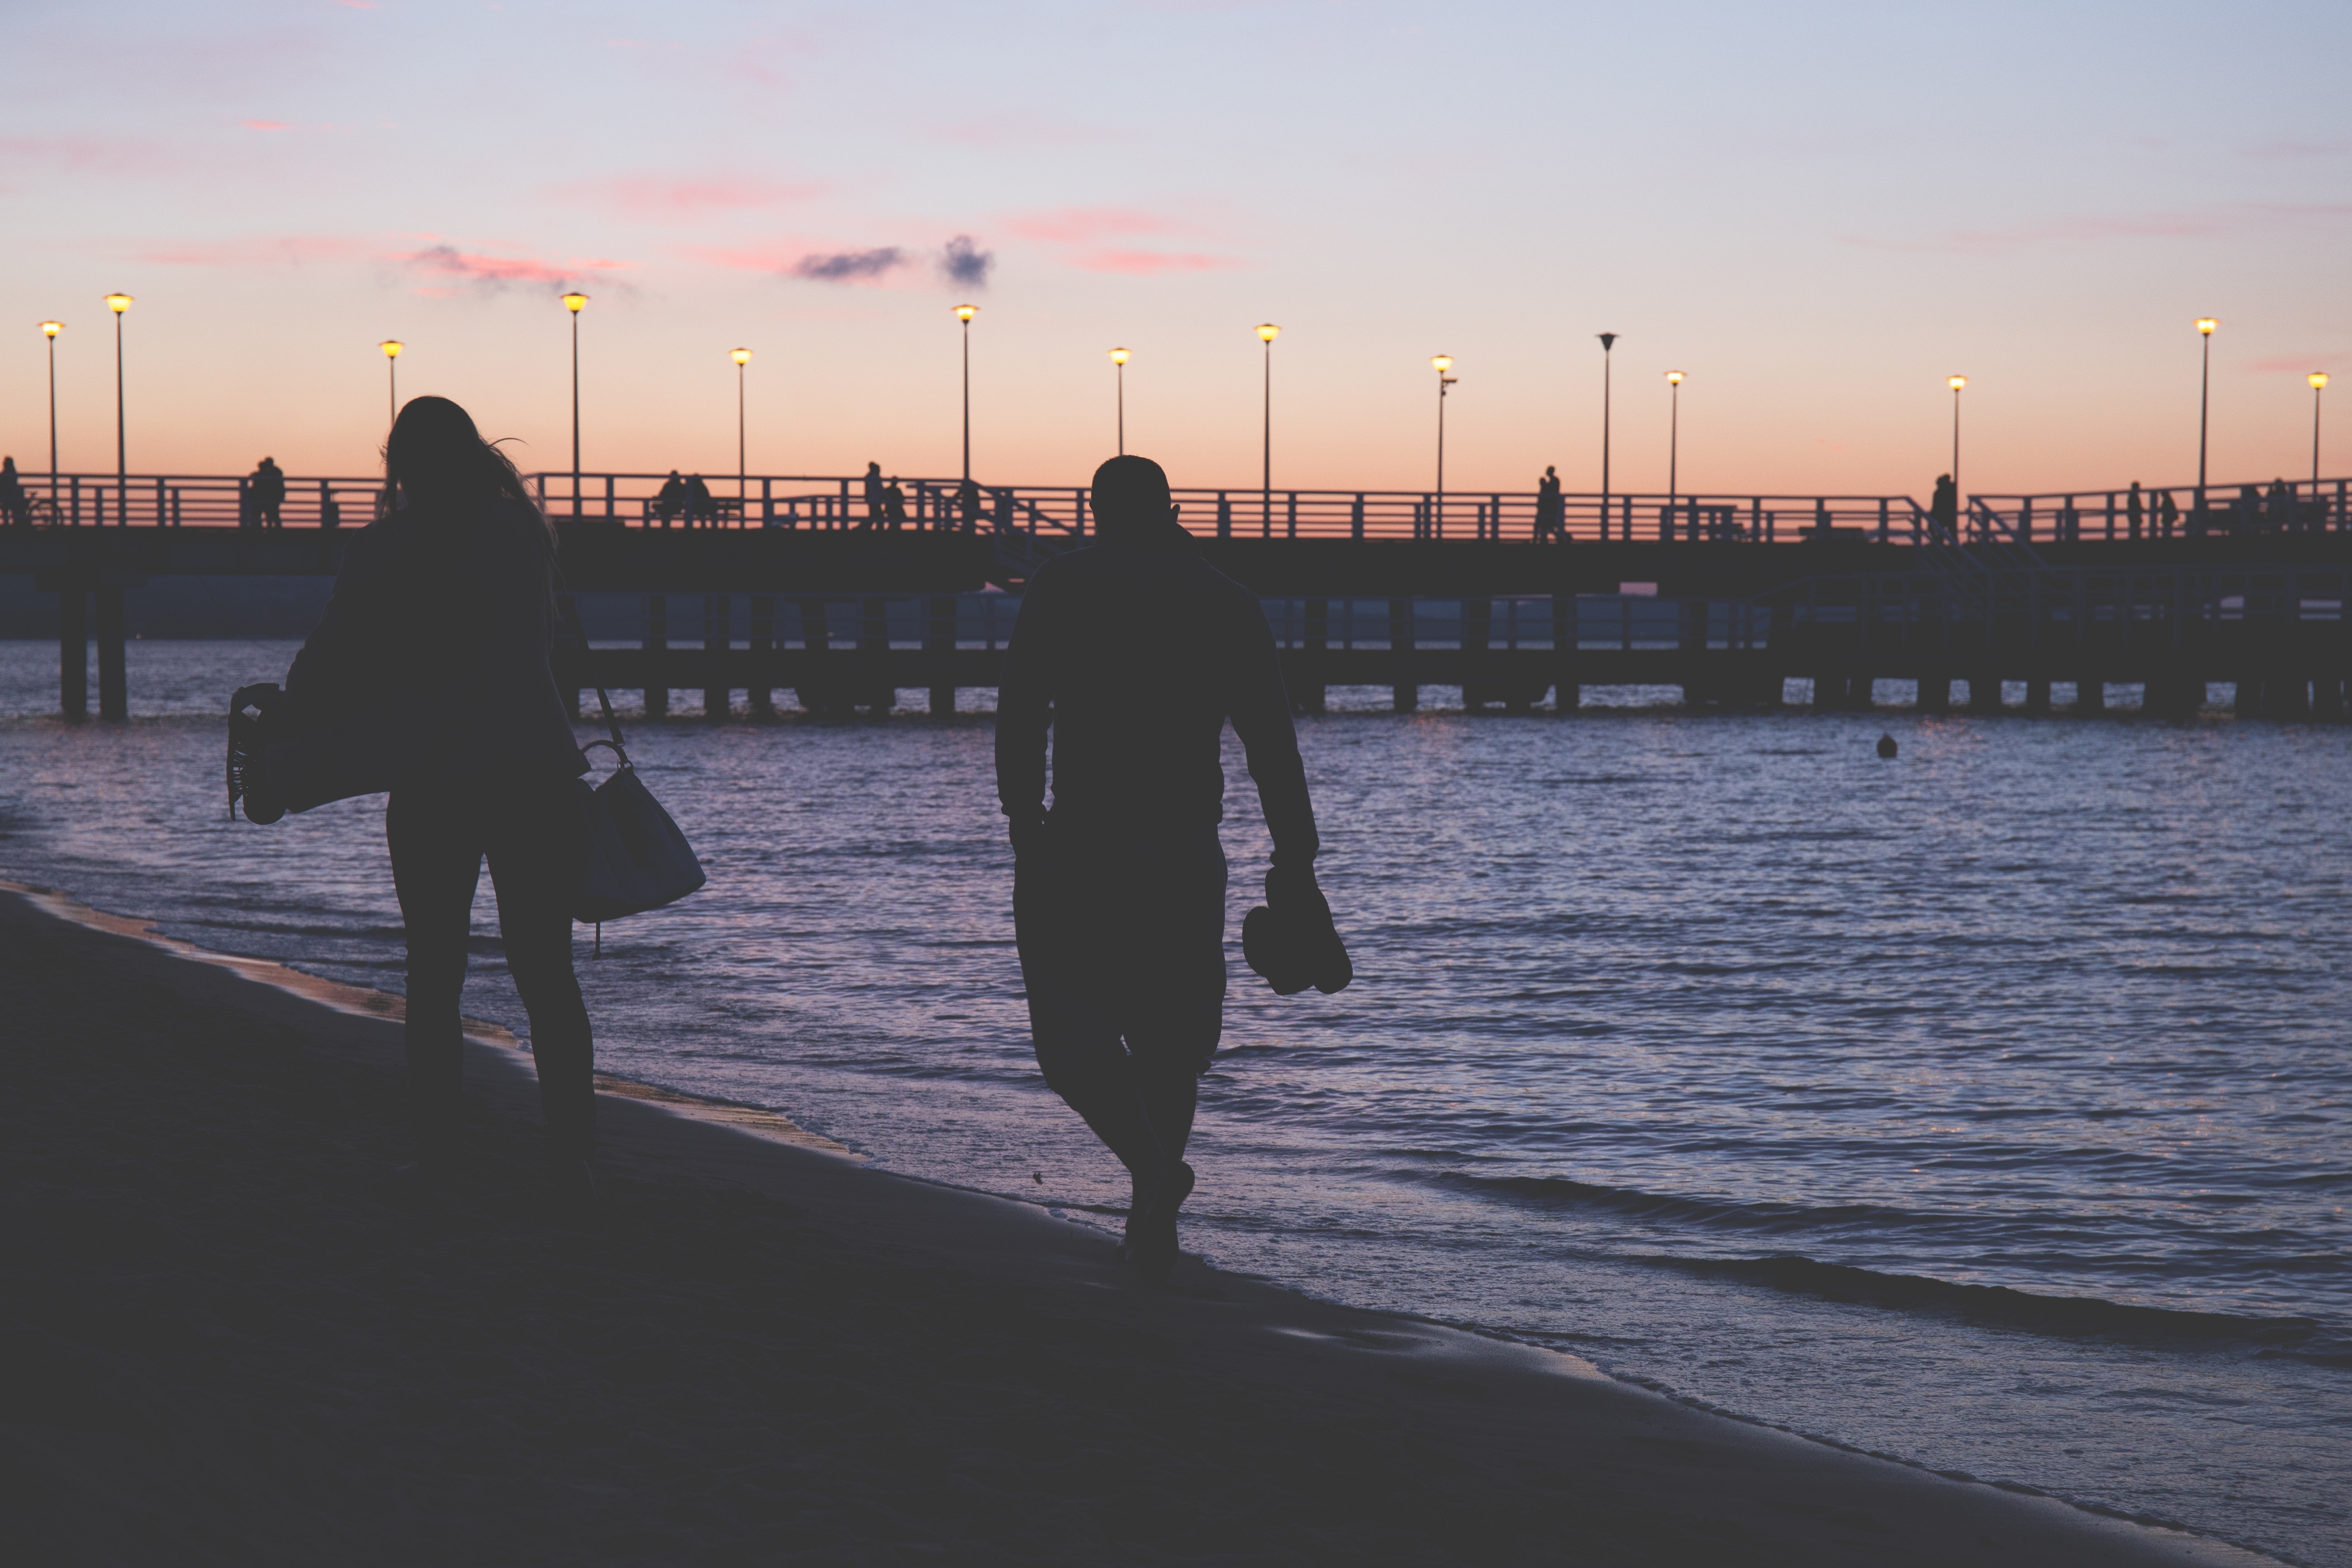
beach, sea, coast, sand, ocean, horizon, people, sunrise, sunset, morning, shore, wave, dawn, pier, dusk, evening, bay, body of water